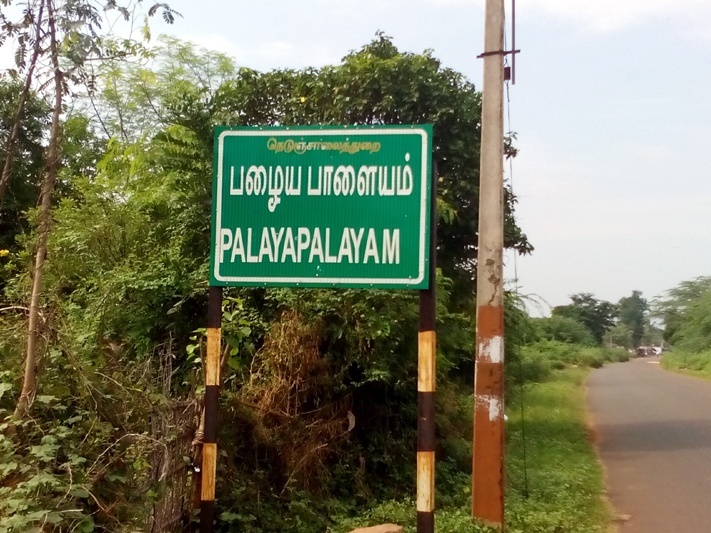
சொர்ணாம்பிகை அகத்தீஸ்வரர் ஆலயம்